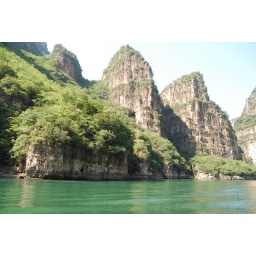
We sit in the boat n enjoy the hill around the place here..